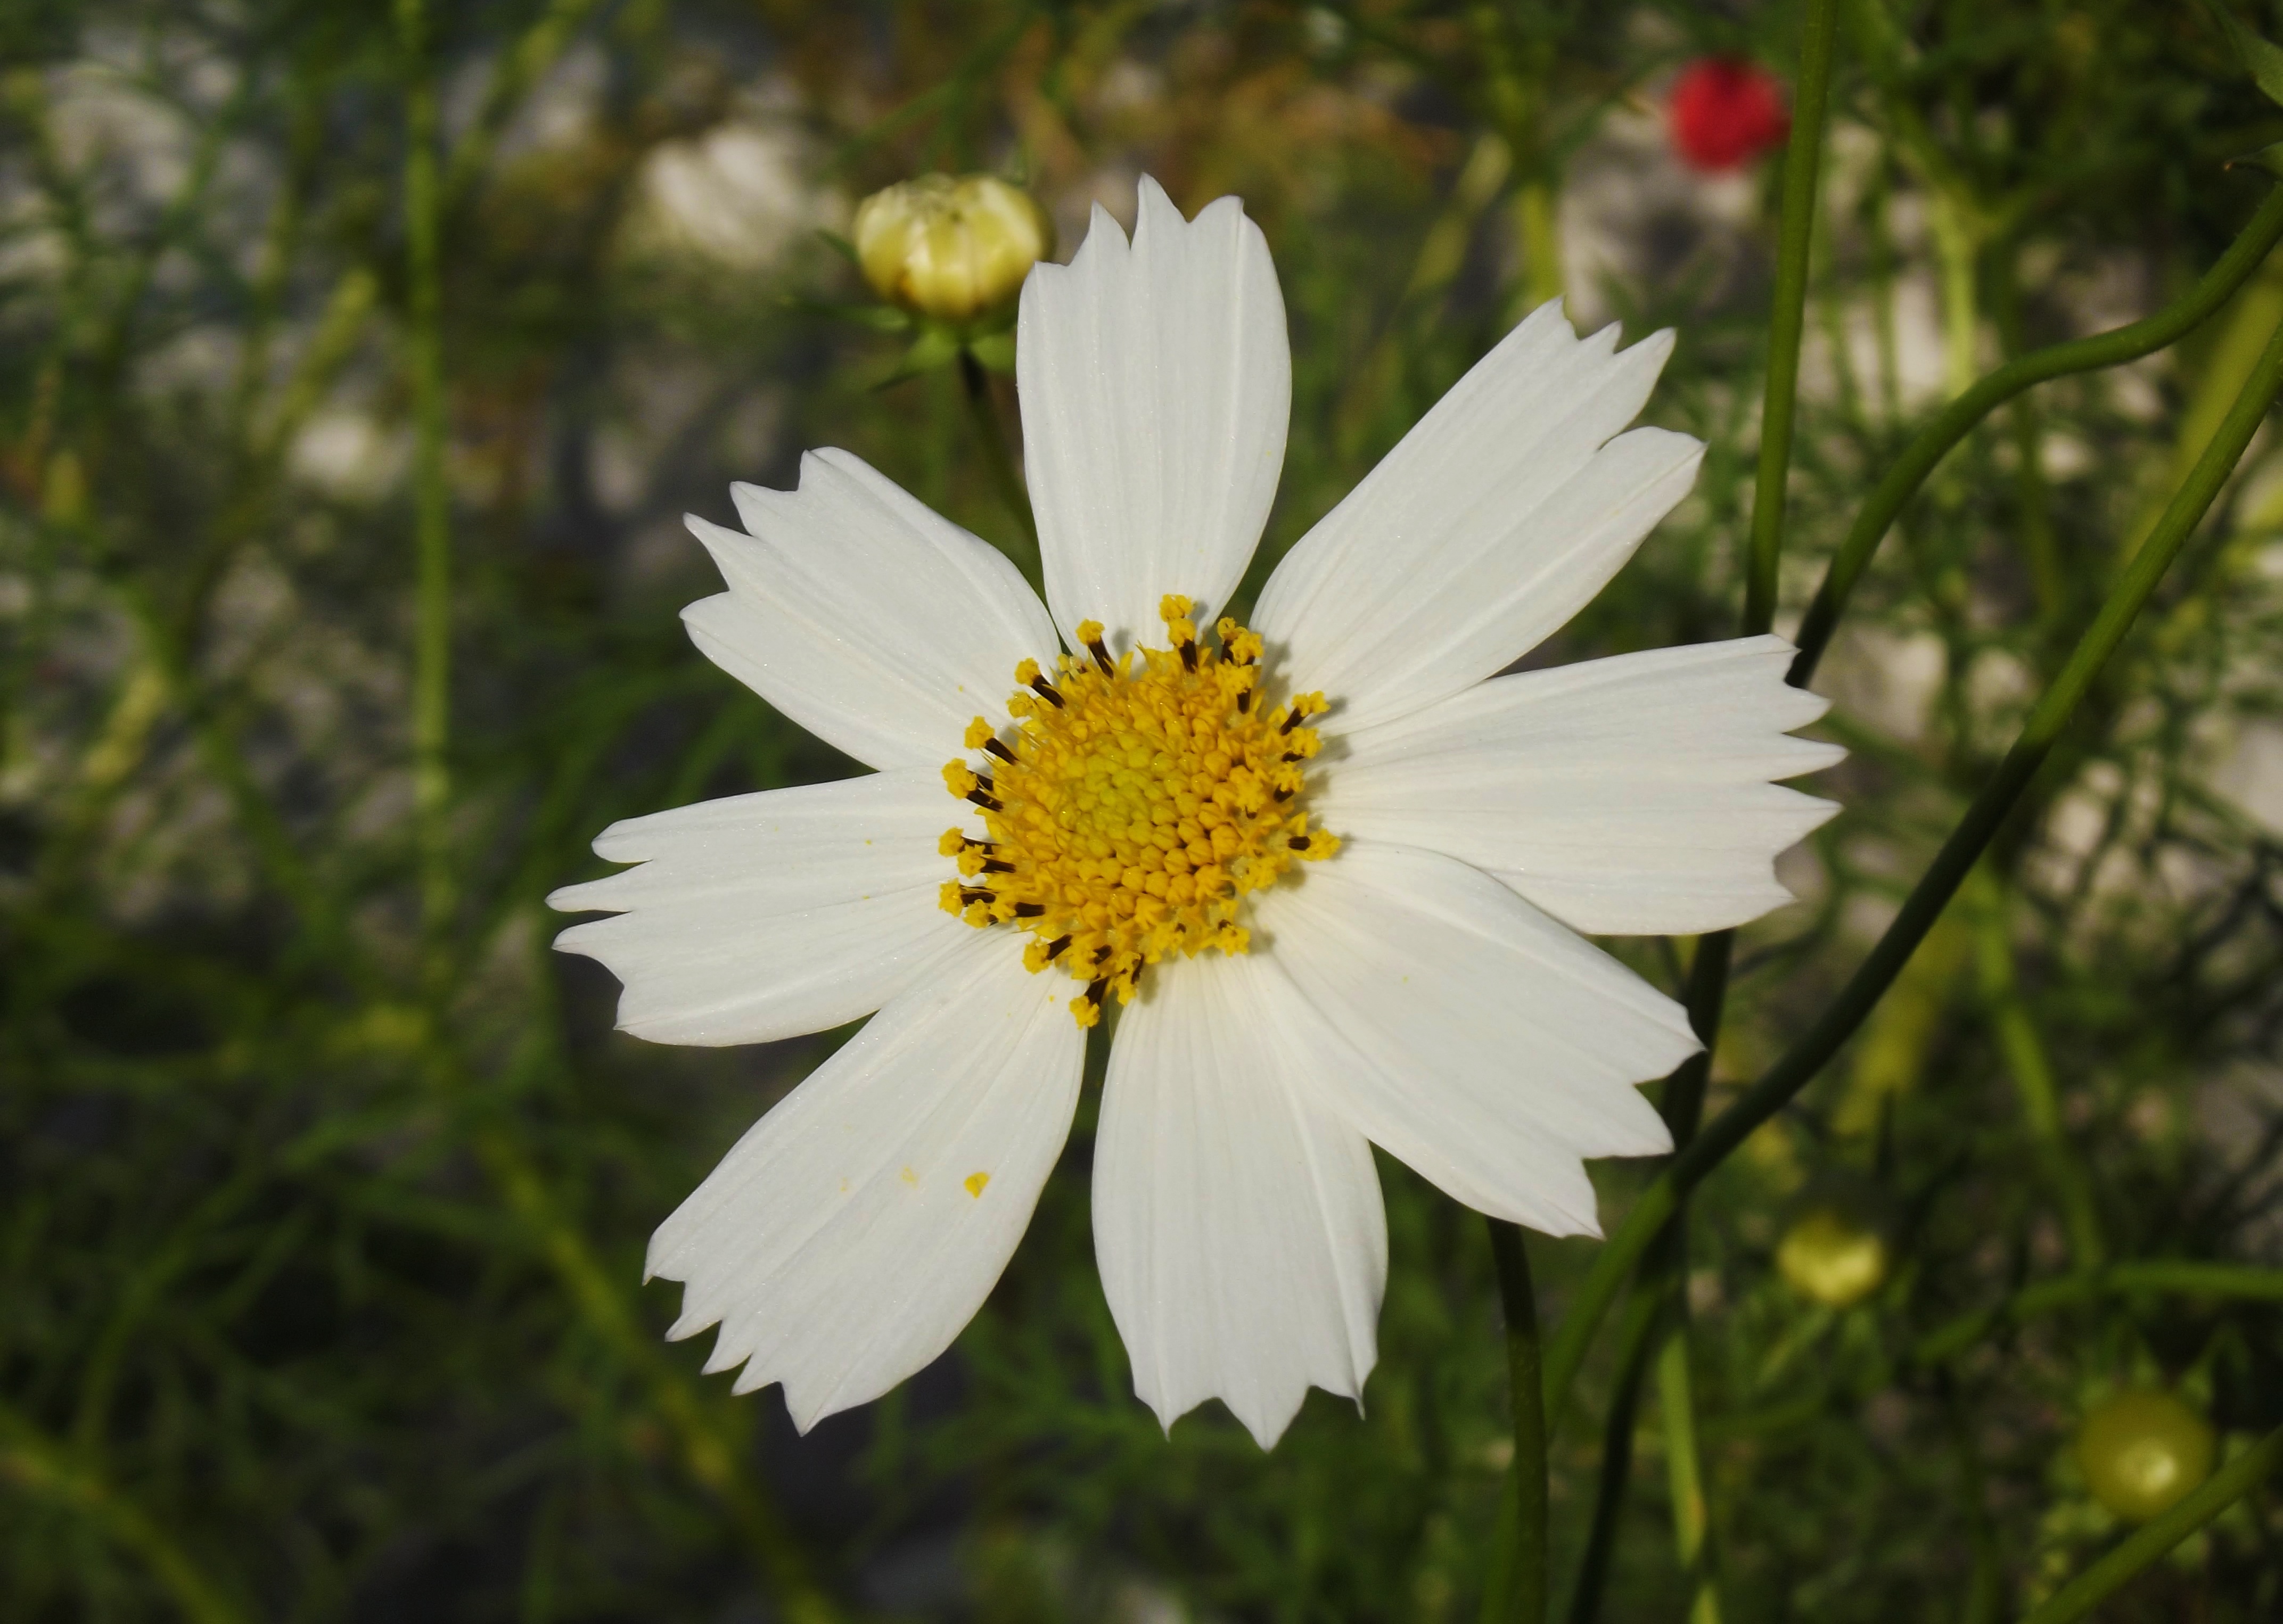
nature, blossom, plant, field, meadow, cosmos, flower, petal, daisy, macro, botany, garden, close, flora, wildflower, turkey, macro photography, greens, flowering plant, daisy family, oxeye daisy, land plant, chamaemelum nobile, marguerite daisy, garden cosmos